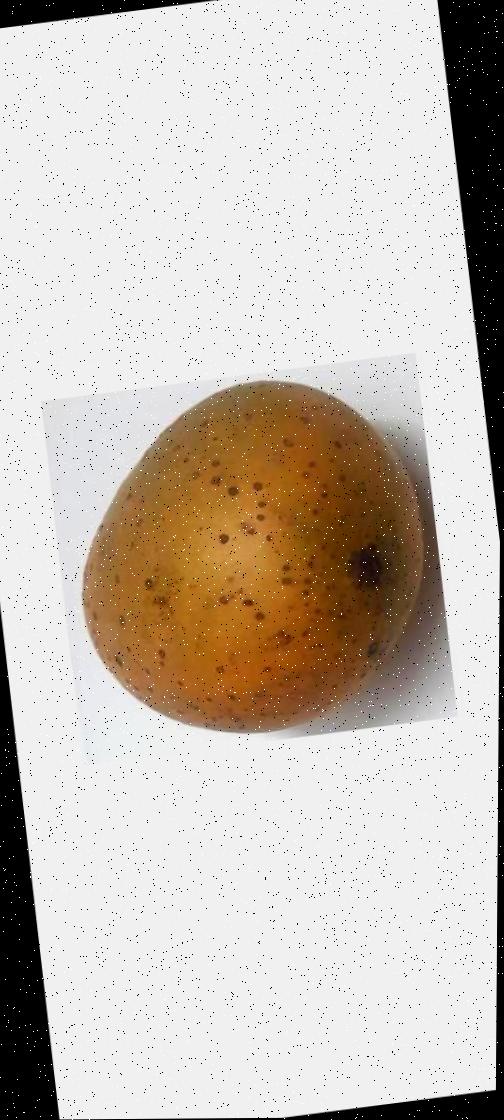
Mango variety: Gourmoti